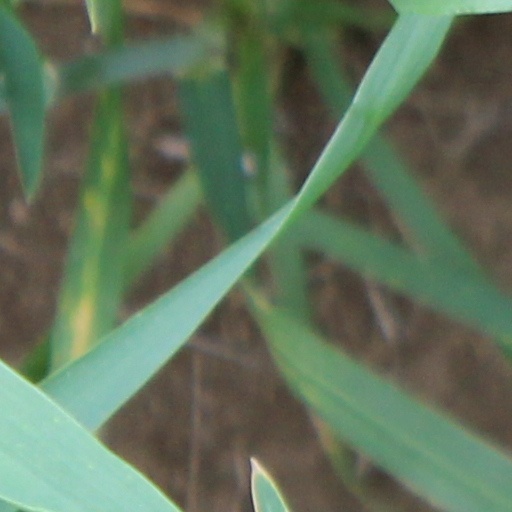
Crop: wheat